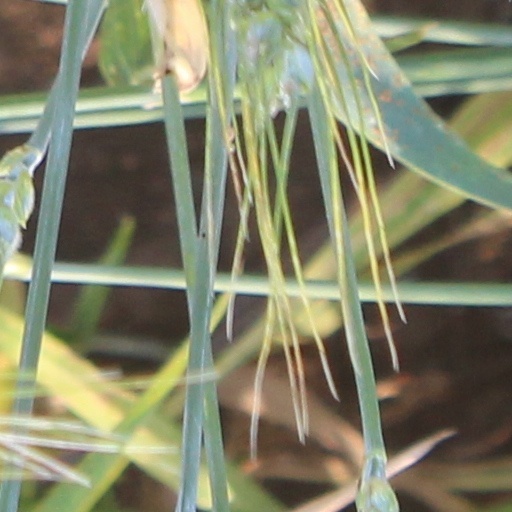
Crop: wheat